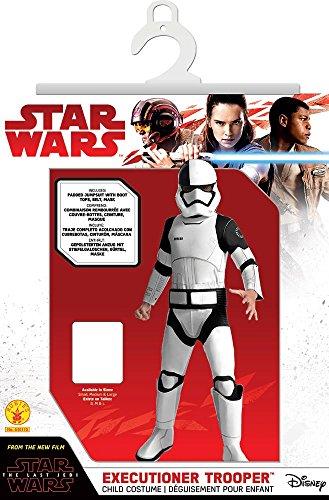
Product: Star Wars Episode VIII - The Last Jedi Deluxe Executioner Trooper Child Costume
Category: Clothing, Shoes & Jewelry | Costumes & Accessories | Women | Costumes & Cosplay Apparel | Costumes
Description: Boot Covers, Belt, Mask.
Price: $20.99 - $45.45